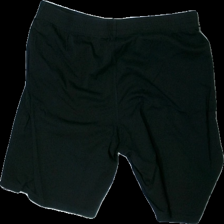
View: back
Type: Shorts
Category: Unisex
Brand: Mywear (Ica)
Colors: Black
Material: 100% cotton
Cut: Regular
Size: XL
Season: All
Price range: <50
Recommended usage: Reuse